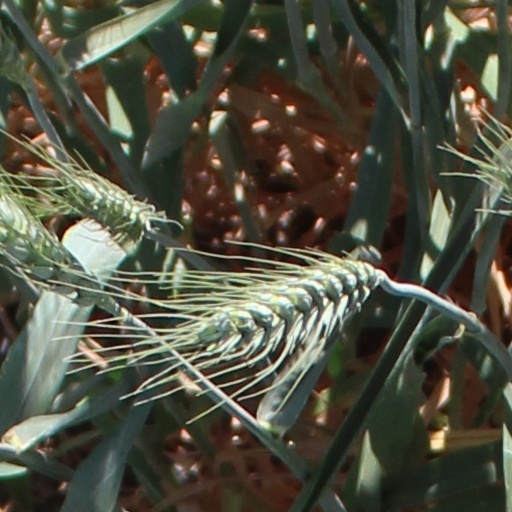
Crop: wheat